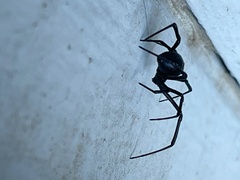
Species: Lactrodectus_hesperus